Corey Taylor

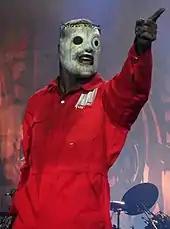
Taylor performing with Slipknot in 2011

Taylor told "Loudwire" in 2015 that if it were not for Faith No More, he "wouldn't be here today". While recovering from an attempted suicide, he saw the band perform "Epic" live on the 1990 MTV Video Music Awards and the performance inspired him to begin writing and performing music again. He has also stated that Pearl Jam had hugely influenced and inspired his music, saying that the group was "one of the biggest and best rock bands of all time".